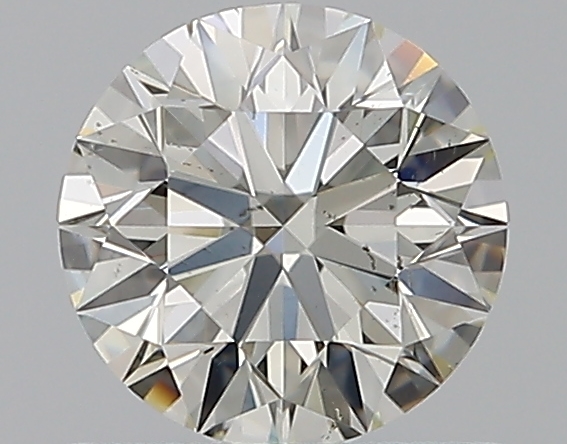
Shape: round
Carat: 0.57
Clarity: SI1
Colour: K
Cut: EX
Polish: EX
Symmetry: EX
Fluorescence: M
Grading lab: GIA
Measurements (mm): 5.27 x 5.31 x 3.32